For All the Saints: A Prayer Book for and by the Church

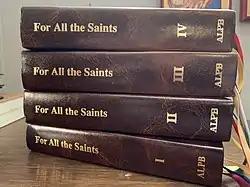
"For All The Saints" breviary, used in the Lutheran Churches, in four volumes

For All the Saints: A Prayer Book for and by the Church is a breviary used in the Lutheran tradition. It is used daily to pray the canonical hours at fixed prayer times. It is bound in four volumes and follows the lectionary of the Lutheran Book of Worship. "For All the Saints: A Prayer Book for and by the Church" has prayers and readings from the Old Testament, Epistles and Gospels with a commentary on them. The breviary covers the entire Christian Bible in a two-year cycle.